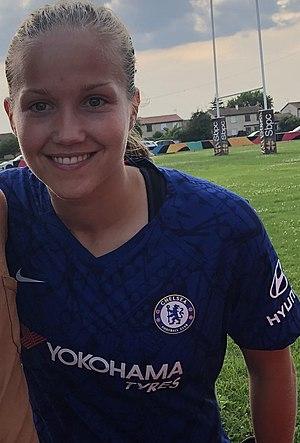
Guro REITEN lors du match à Toulouse de la Women's French Cup
Guro Reiten est une footballeuse norvégienne, née le 26 juillet 1994, évoluant au poste de milieu avec le club de Chelsea Ladies.